Adam Freier

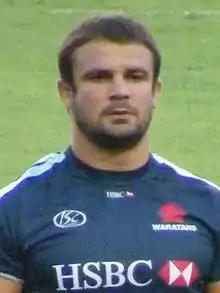

Adam Freier (born 20 March 1980) is a former rugby union footballer. In 2011 and 2012 he played for the in the Super Rugby competition, and retired at the end of 2012 from professional rugby. In 2015 he came out of retirement to play Shute Shield for Randwick until this day. His usual playing position is hooker.